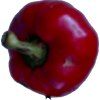
Label: red_pepper